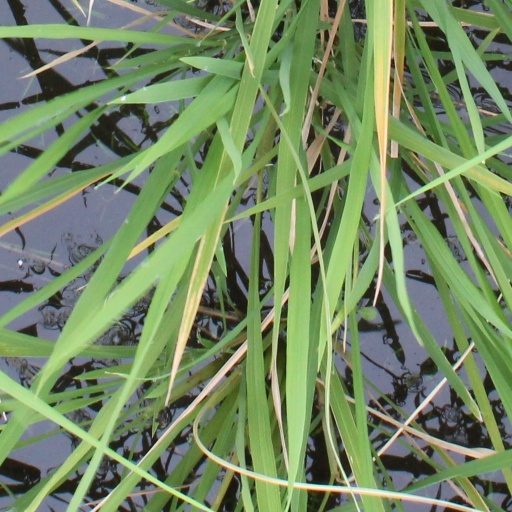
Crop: rice